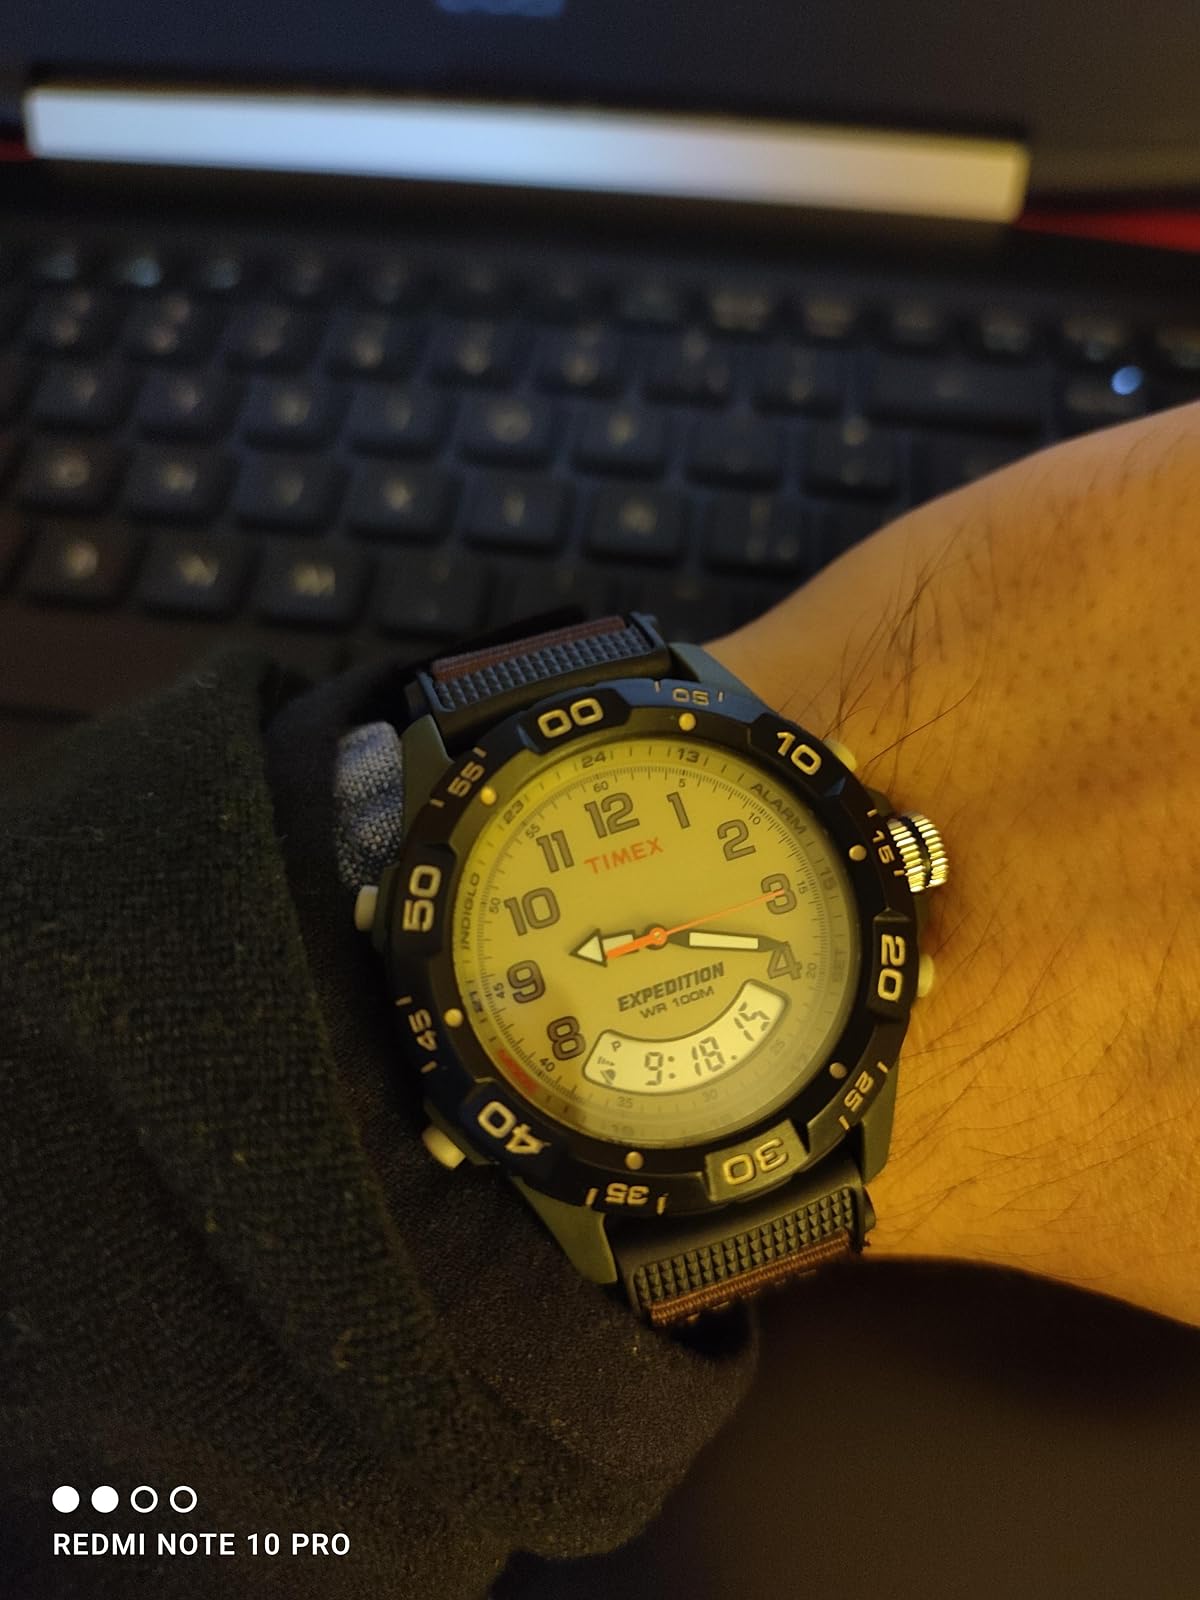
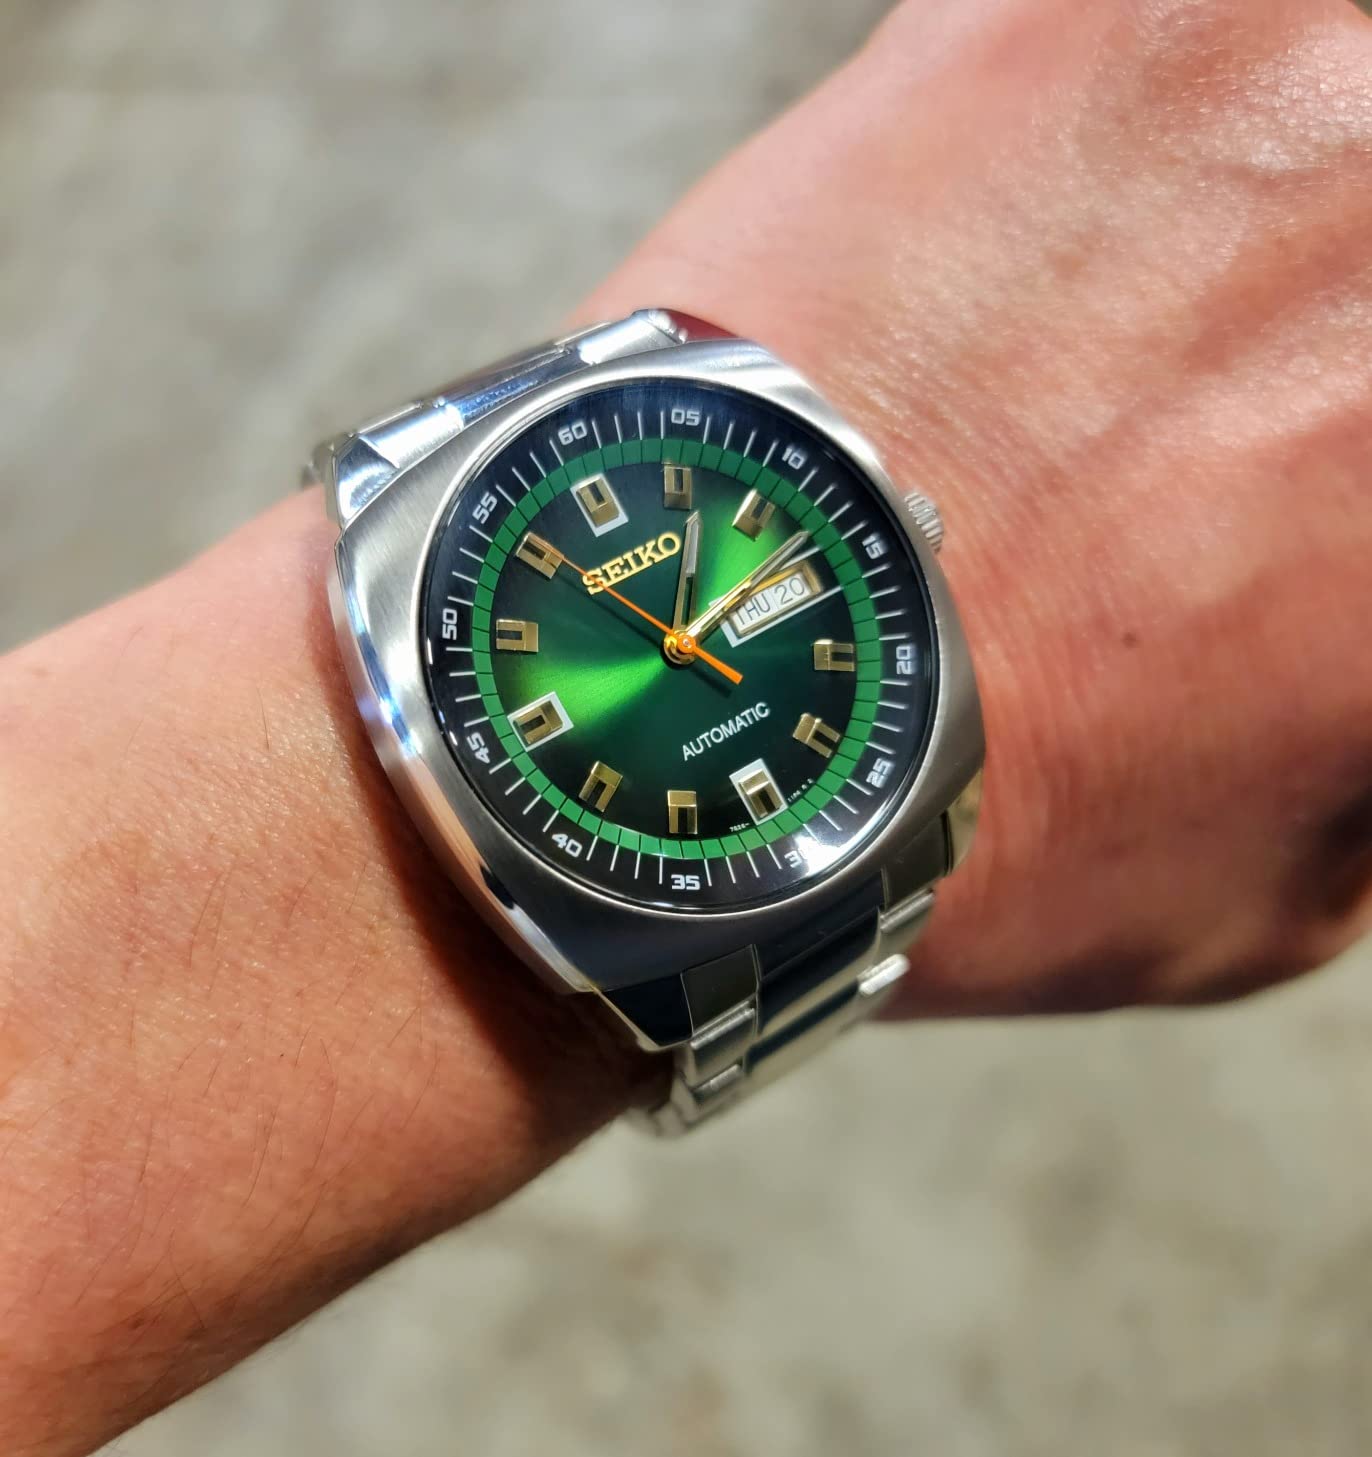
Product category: accessories_watch
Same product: no